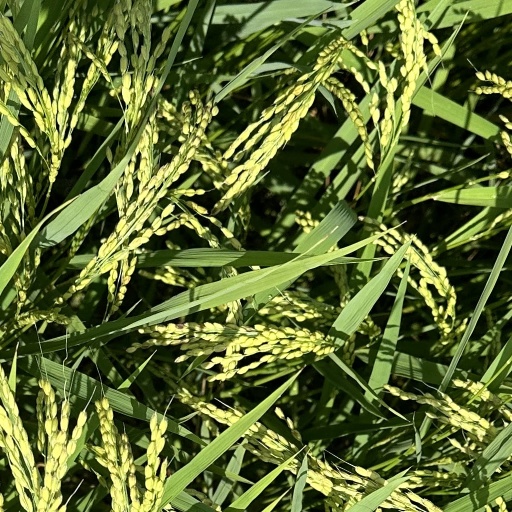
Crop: rice